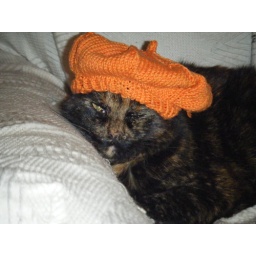
Lucy in cat hat done